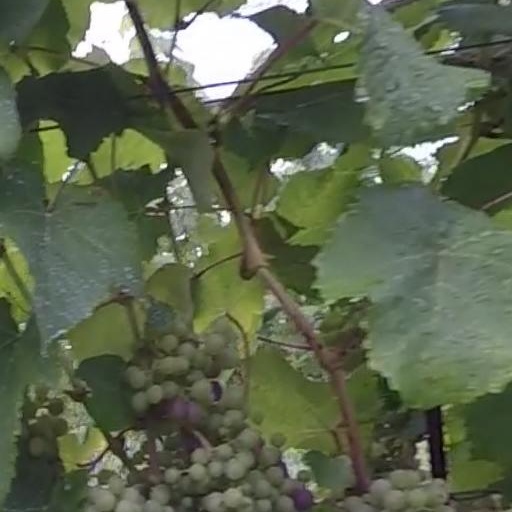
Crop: grape